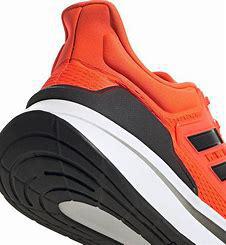
Brand: Adidas
Model: EQ21 Run